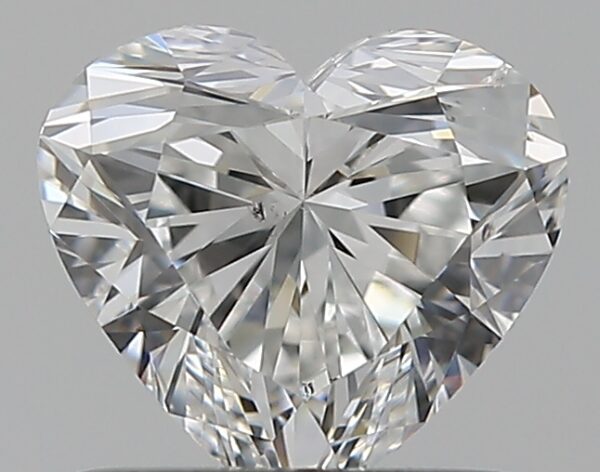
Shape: heart
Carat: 0.71
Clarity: SI1
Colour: G
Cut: EX
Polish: EX
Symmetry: EX
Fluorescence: N
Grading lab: GIA
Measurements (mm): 5.55 x 6.1 x 3.67